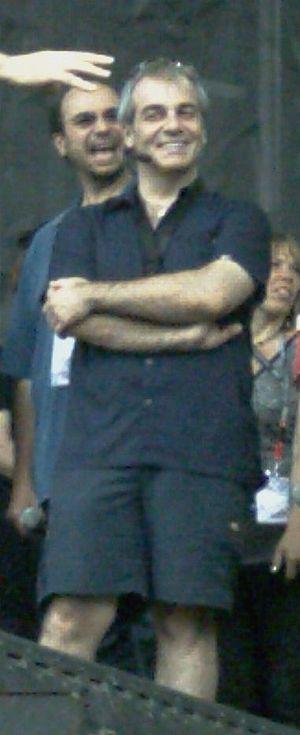
Jean Lemire lors de la pratique du spectacle Terre Planète bleue présenté aux FrancoFolies de Montréal
Jean Lemire est un cinéaste québécois avec un fort intérêt pour la biologie et l'océanographie. Il fut chef des expéditions Mission Arctique, Mission Baleines, Mission Antarctique et la mission 1000 jours pour la planète, toutes réalisées à bord du voilier Sedna IV.